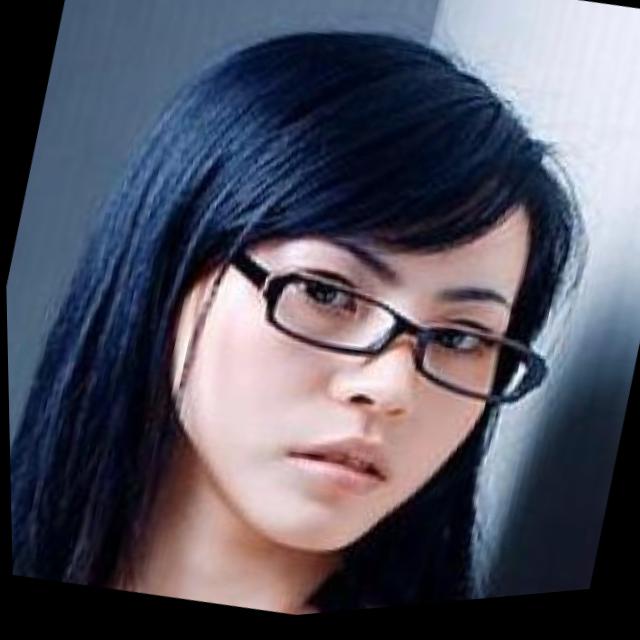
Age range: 21-44